Mann Gulch fire

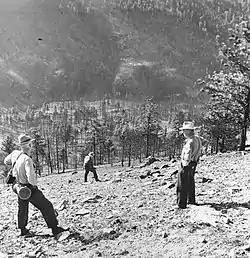
Investigators stand on the steep, burned-out terrain of the north slope of Mann Gulch, 1949.

The Mann Gulch fire was a wildfire started on August 5, 1949, in the Gates of the Mountain Wild Area, now named the Gates of the Mountains Wilderness, in Helena National Forest, in western Montana. A team of 15 smokejumpers parachuted in that afternoon. After joining up with a firefighter already on the ground, the 16 men were headed downhill to the river as a safe refuge because of increasing fire activity on the opposite, north-facing slope, but could not see for a time that the fire had spotted in front of them and had cut off their escape route, forcing them to turn back, uphill. The fire, meanwhile, began advancing on them rapidly, driven by up-gulch winds, and accelerated by the dry grass on the south-facing slope. Wind, slope, and fine fuel caused the fire to advance faster than they could retreat, and they were overrun. 12 smokejumpers and a ground-based firefighter were fatally burned. Two escaped unharmed by running up the fall line to a rock ridge where they found a crack through which they escaped. The foreman, Wagner Dodge, survived not by outrunning the fire, but by lighting an emergency backfire now known as an escape fire and jumping into the burned area, lying face down in the black while the main fire joined and passed around his flame front. He had ordered his men to follow but they refused and ran.